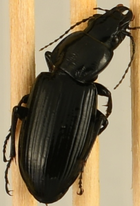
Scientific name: Pterostichus melanarius
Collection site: Steigerwaldt Land Services Site (STEI), plot STEI_002